Stjepan Horvat

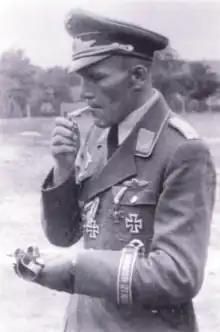
Stjepan Horvat wearing the Iron Cross and the Honour Roll Clasp as an Air Force lieutenant in Zagreb, 1942

Stjepan Horvat (November 29, 1895 – March 12, 1985) was a Croatian geodesist and professor, dean of the Technical Faculty in Zagreb, head of the University of Zagreb, editor of the journals "Geodetski list" and "Hrvatska državna izmjera", manager of the Department for State Survey in the Croatian Headquarters for Public Affairs, member of the State Land Consolidation Commission, Air Force officer in the time of the Nazi-puppet state Independent State of Croatia, adviser at the Military-Geography Institute in Argentina for 40 years and an honorary member of the Argentine Association of Geophysicists.